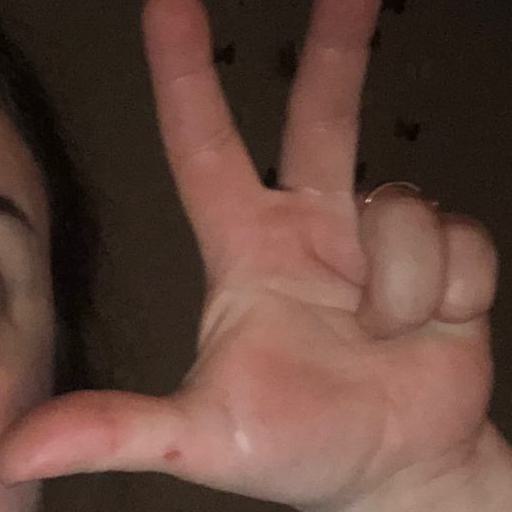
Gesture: three2